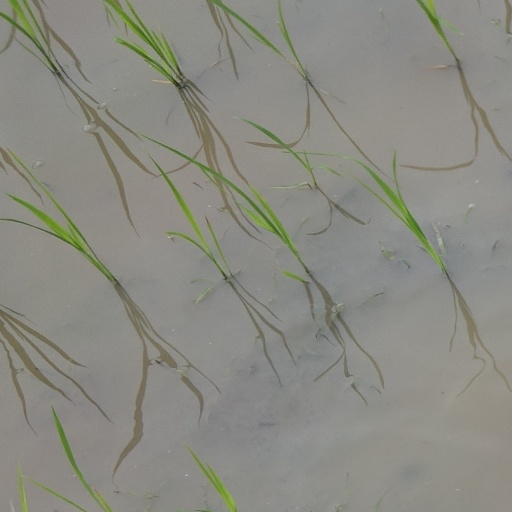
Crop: rice